TMEM125

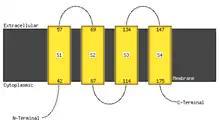
TMEM125 predicted topology, generated by Phyre2

TMEM125 comprises 219 amino acids with four transmembrane domains. Its predicted isoelectric point is 8.32 and predicted molecular weight is 22.1 kDa. It is primarily leucine-rich, and secondarily alanine- and glycine-rich; TMEM125 is also arginine- and lysine-deficient. It has two core repeat blocks, VALL and TTSS, which both appear twice within the protein.